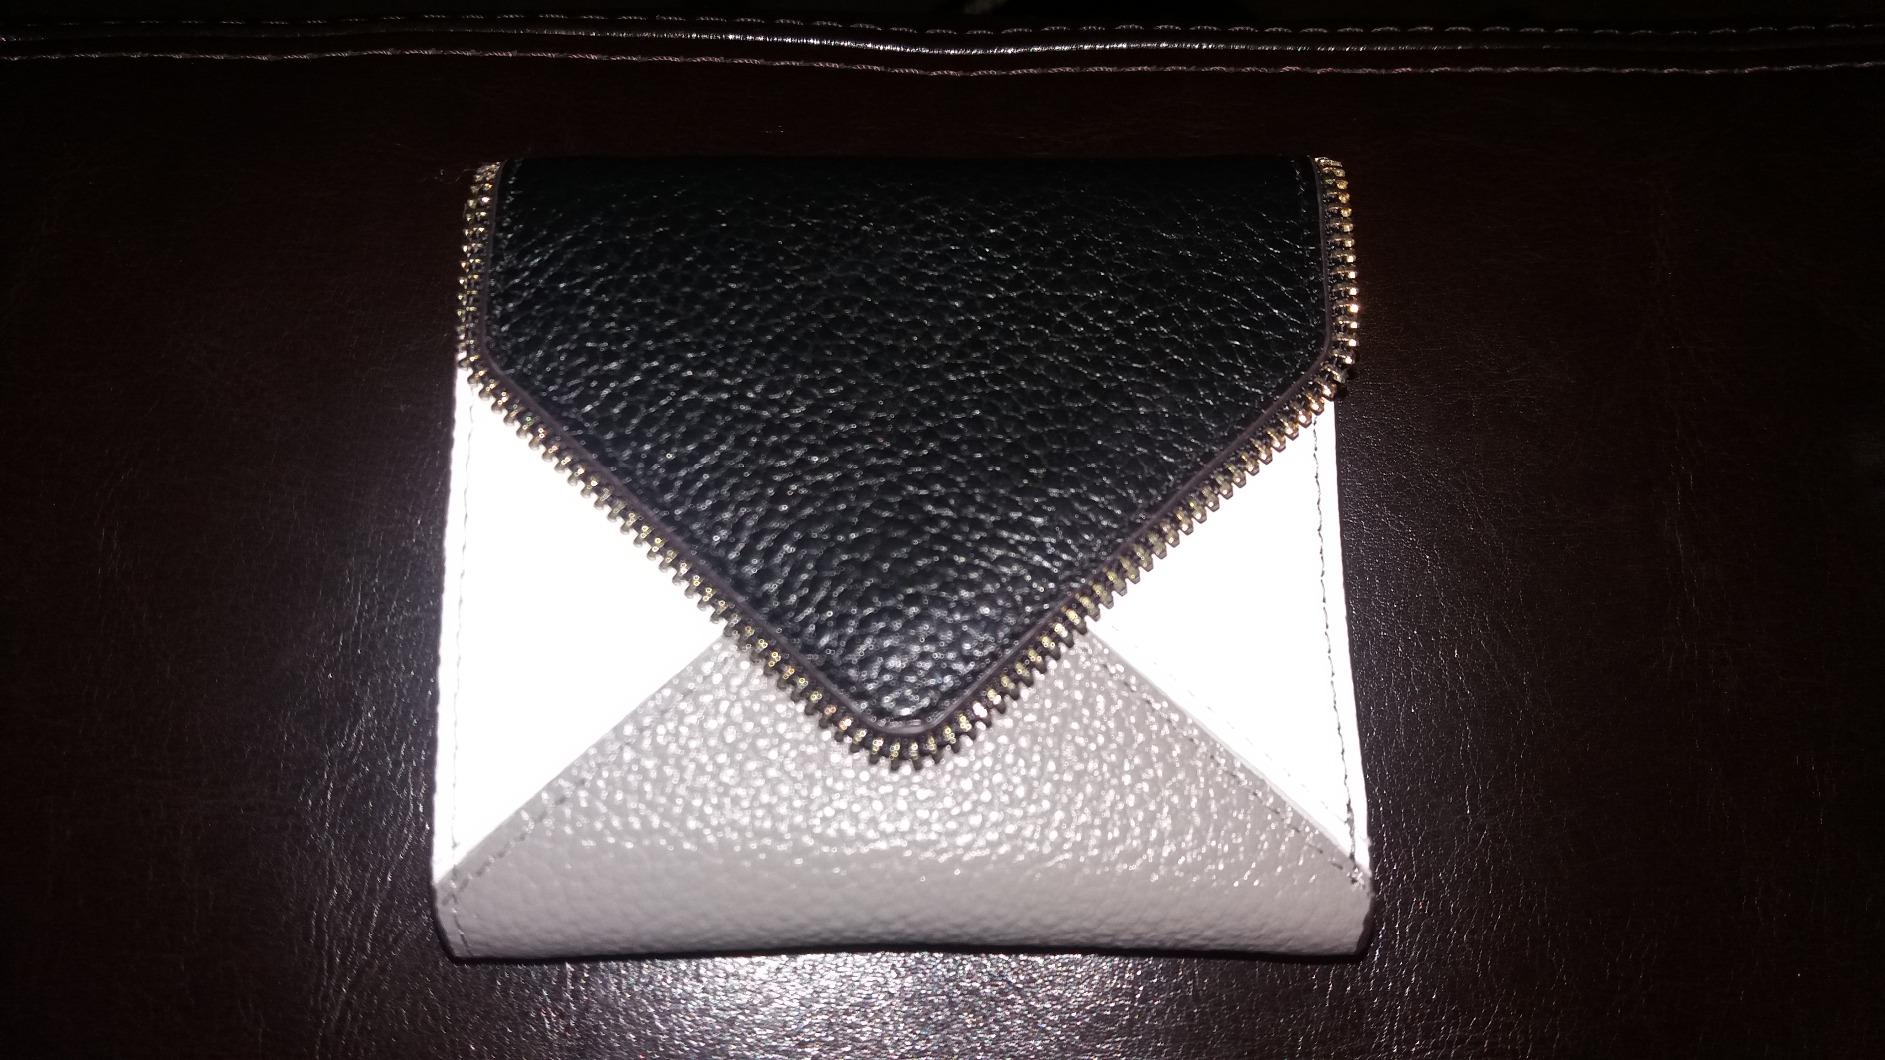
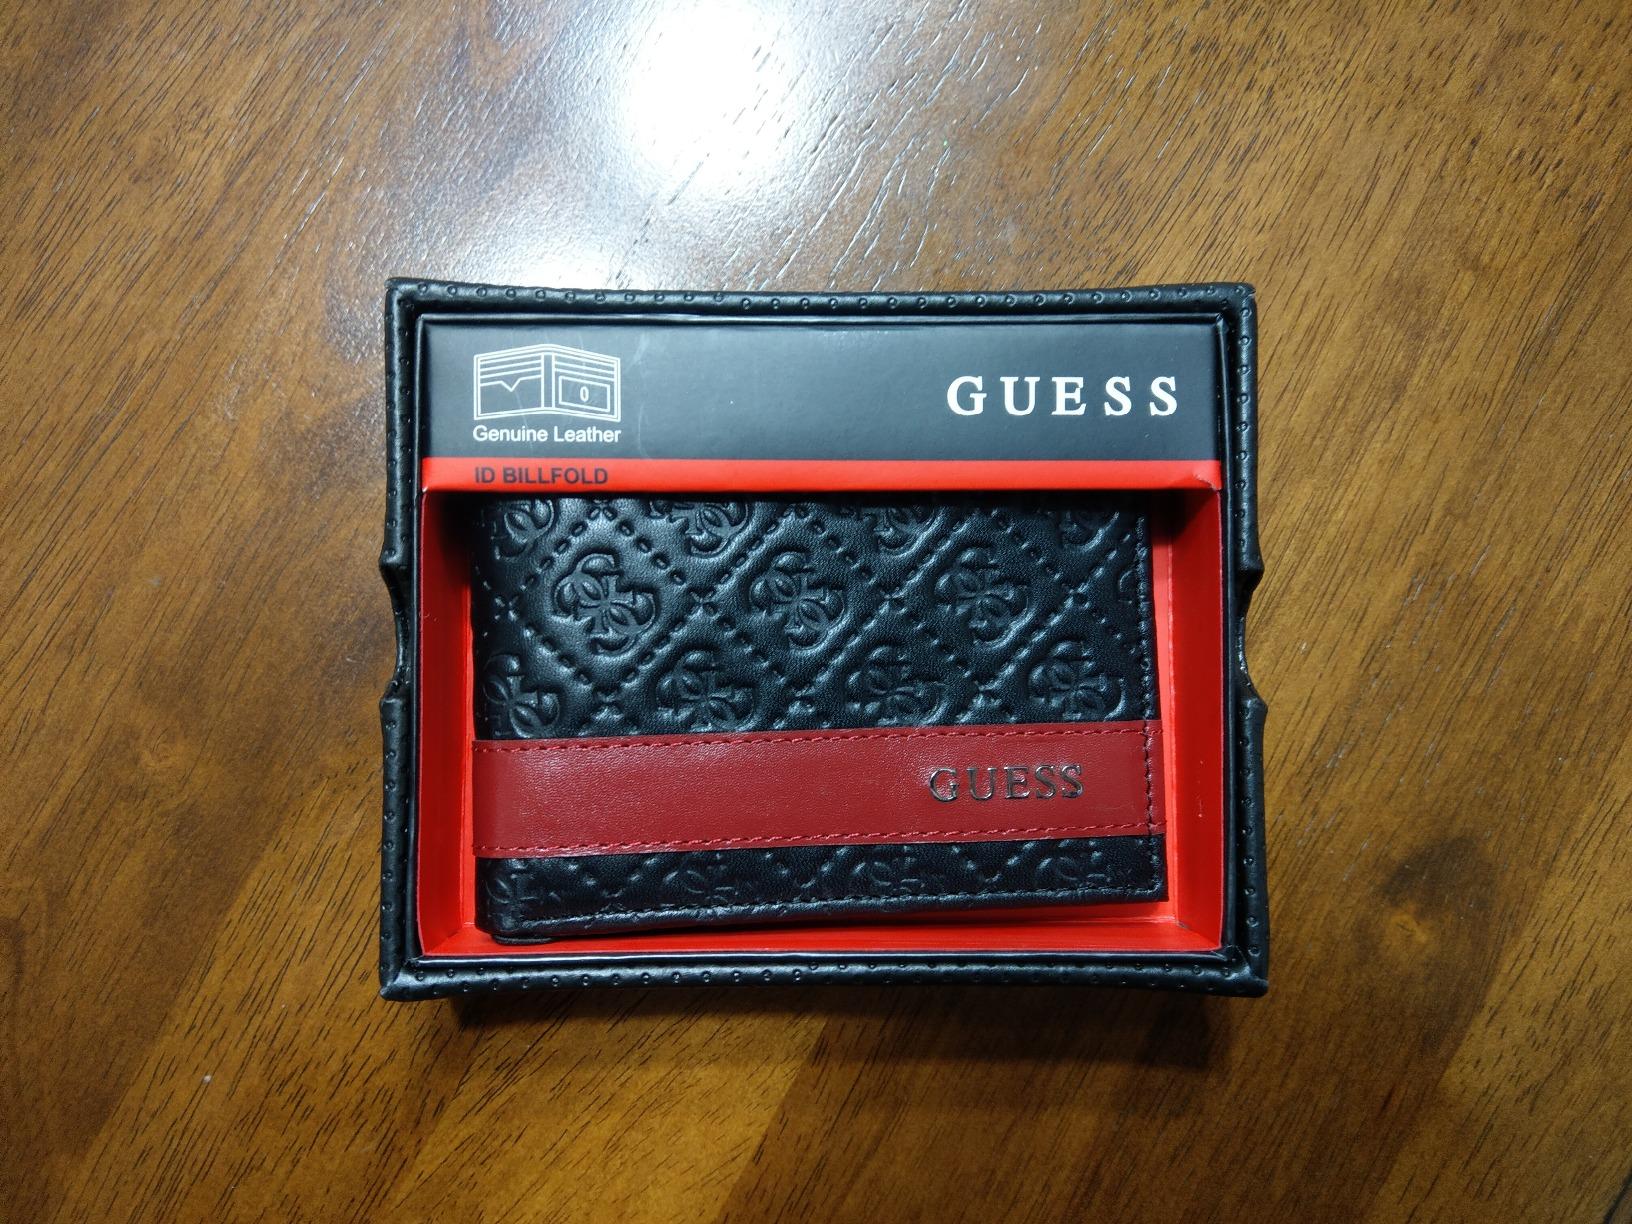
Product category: accessories_wallet
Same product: no